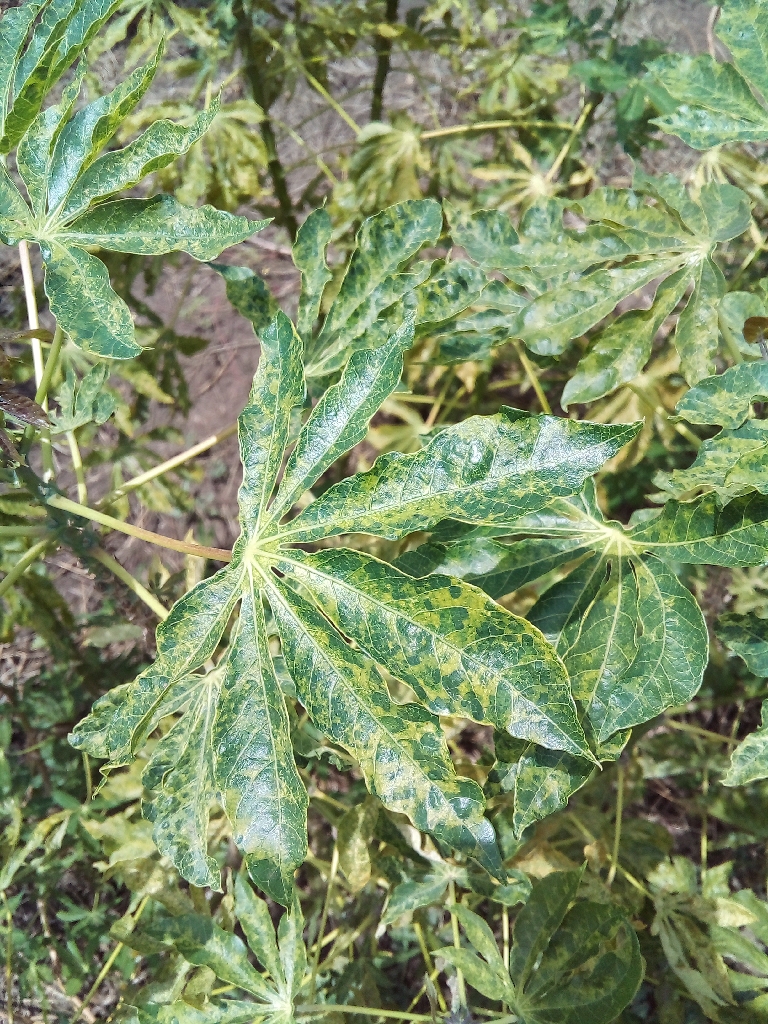
Label: cassava mosaic disease (cmd)